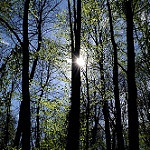
Label: forest